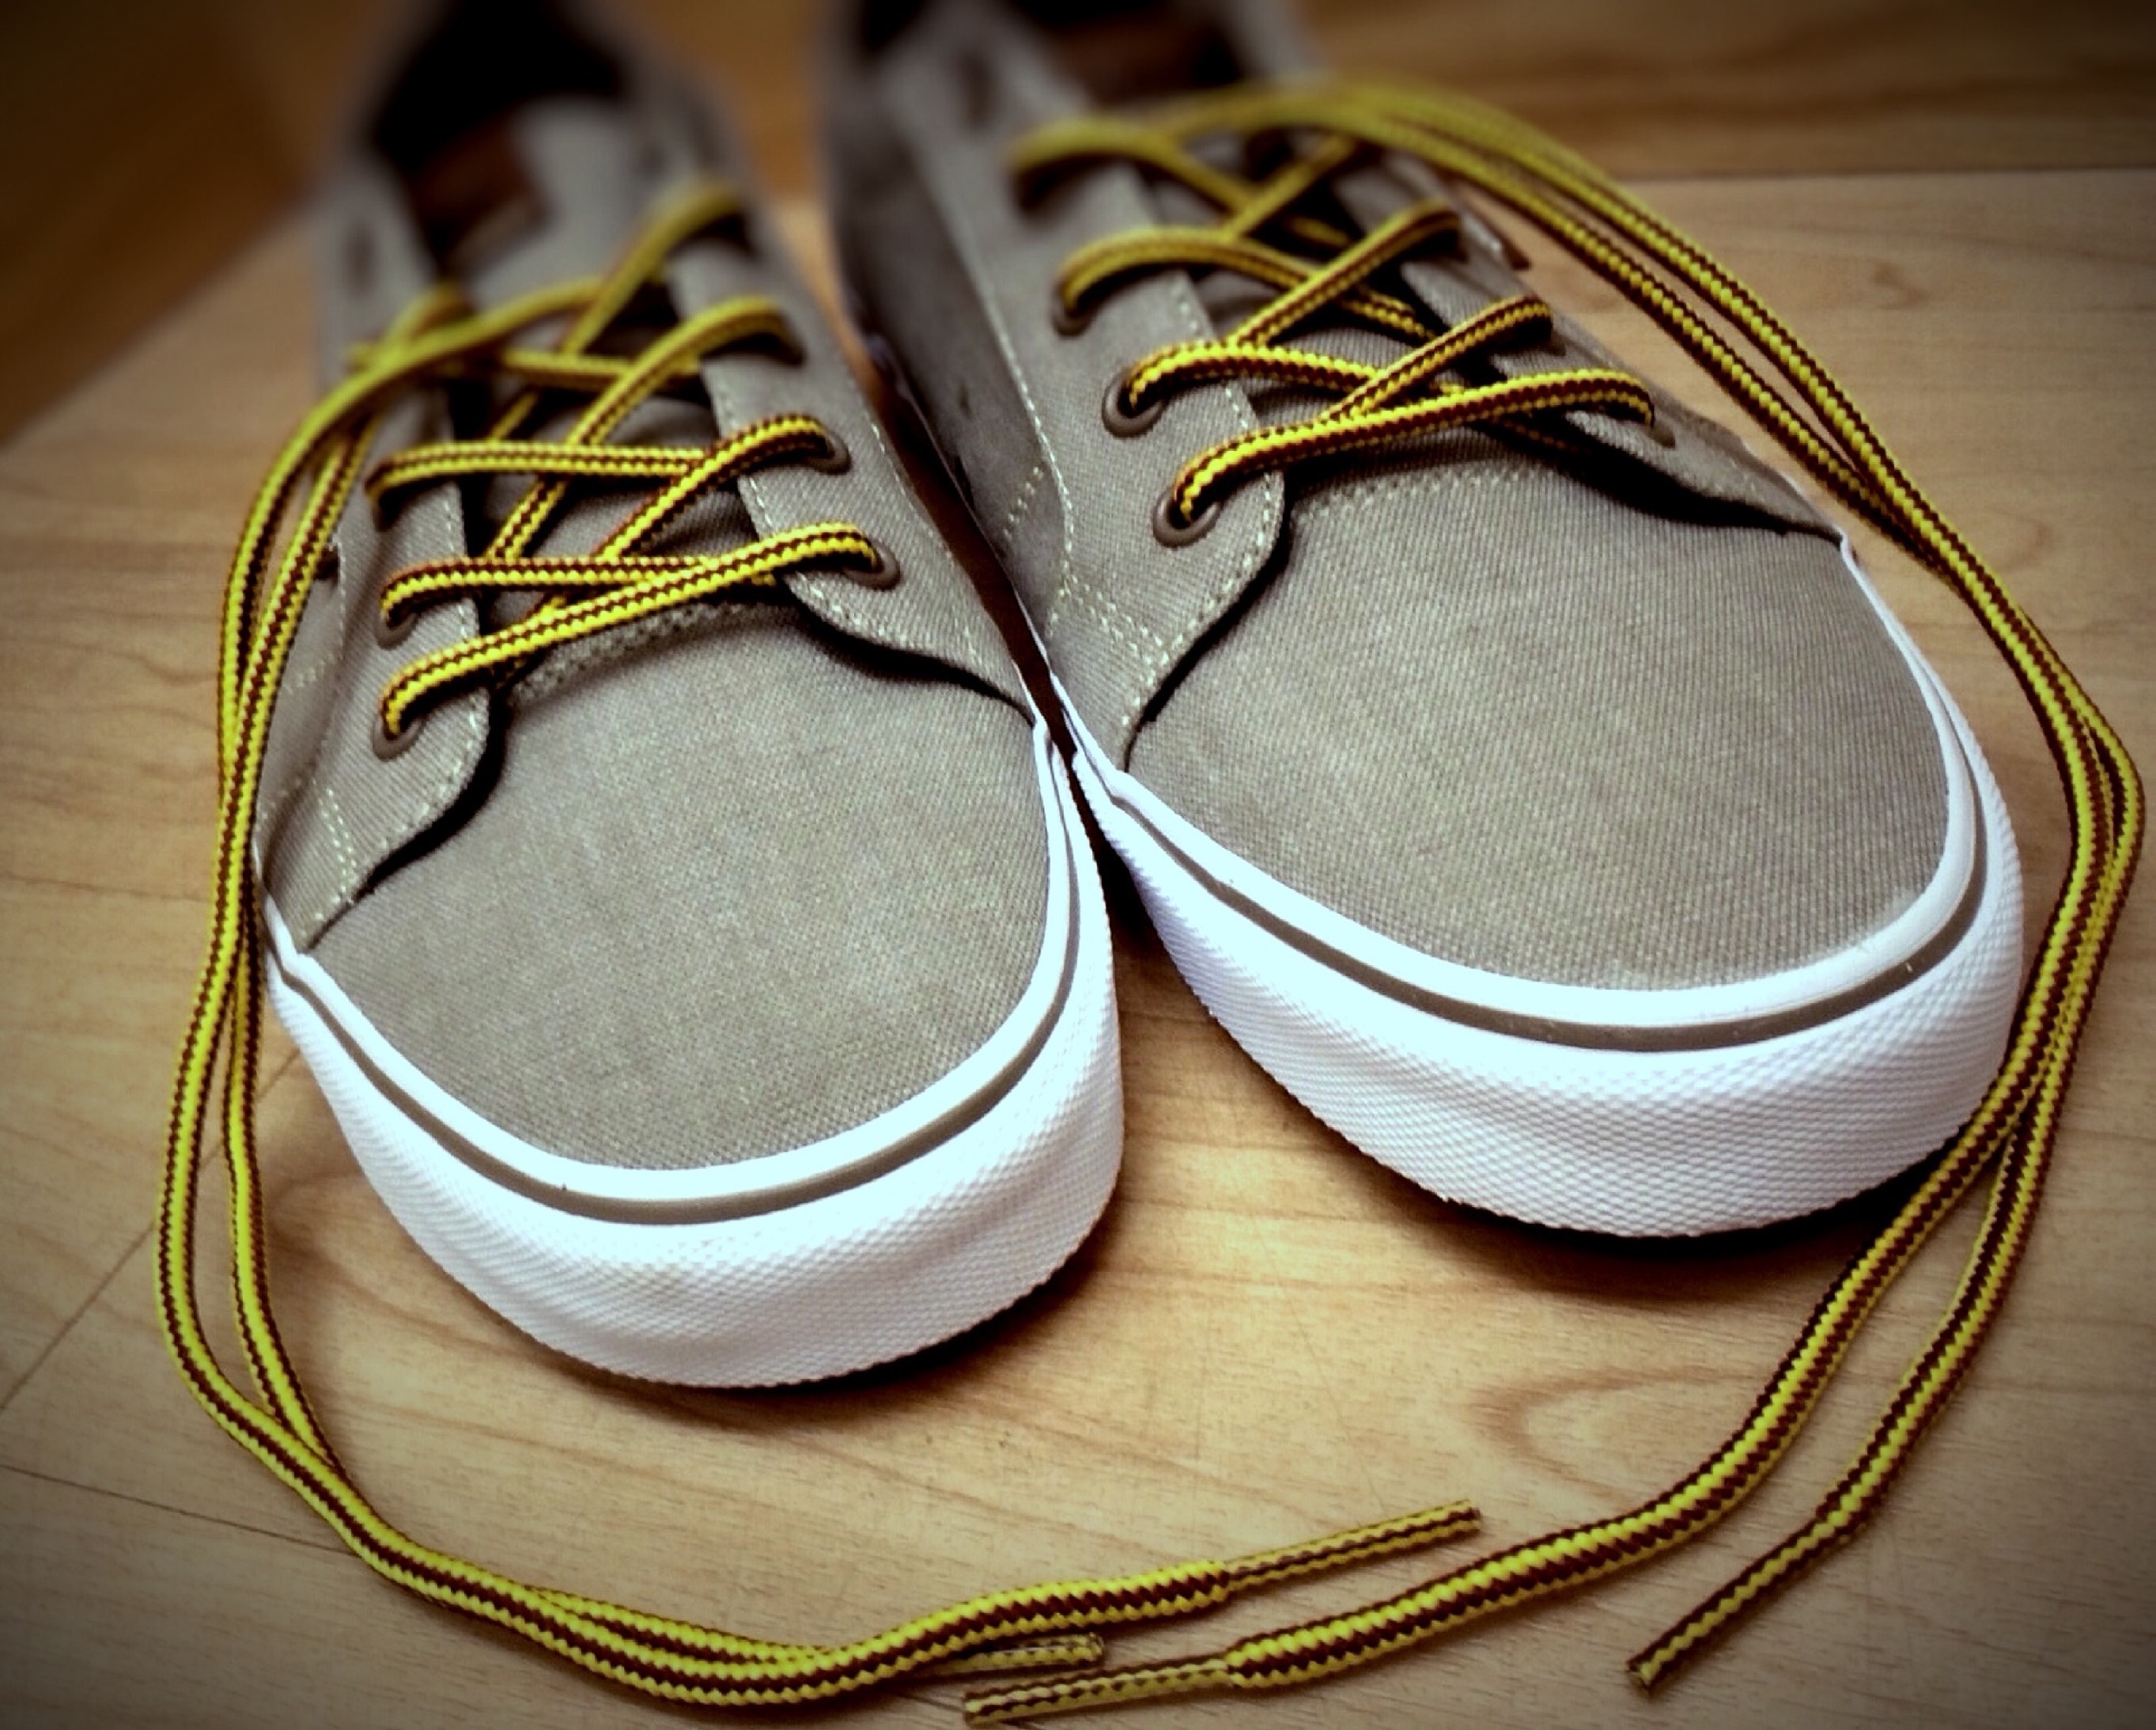
shoe, fashion, yellow, hipster, shoes, art, sneakers, footwear